Mountain View Oil Field

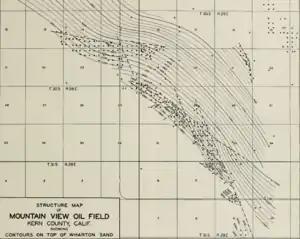
Mountain View Oil Field Structure Map

The Mountain View field is within the Southeast Stable Shelf, the southeastern extremity of the San Joaquin Basin Province, a region that contains numerous individual oil fields, including one of the largest in the United States – the Kern River Oil Field. Unlike many of the fields in the surrounding foothills and uplands, the geology of the Mountain View field gives no surface expression at all, since the deep surface alluvium buries all trace of the underlying structures trapping petroleum. Discovery came by wildcat-well prospecting. Since fields to the north, including Kern River, Kern Front, and Edison, were already producing, it was a reasonable inference that their oil-bearing strata extended to the south, out of sight underneath the alluvium.